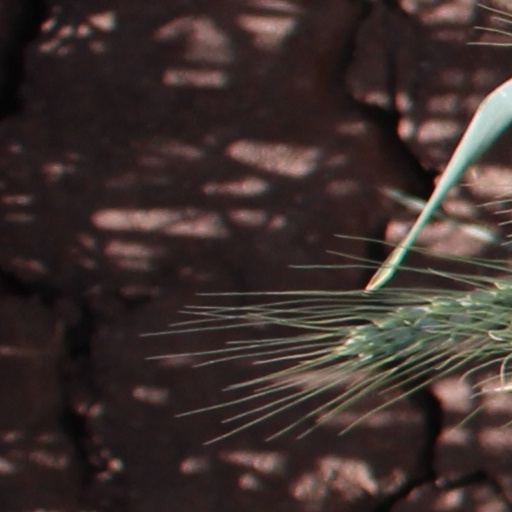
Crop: wheat